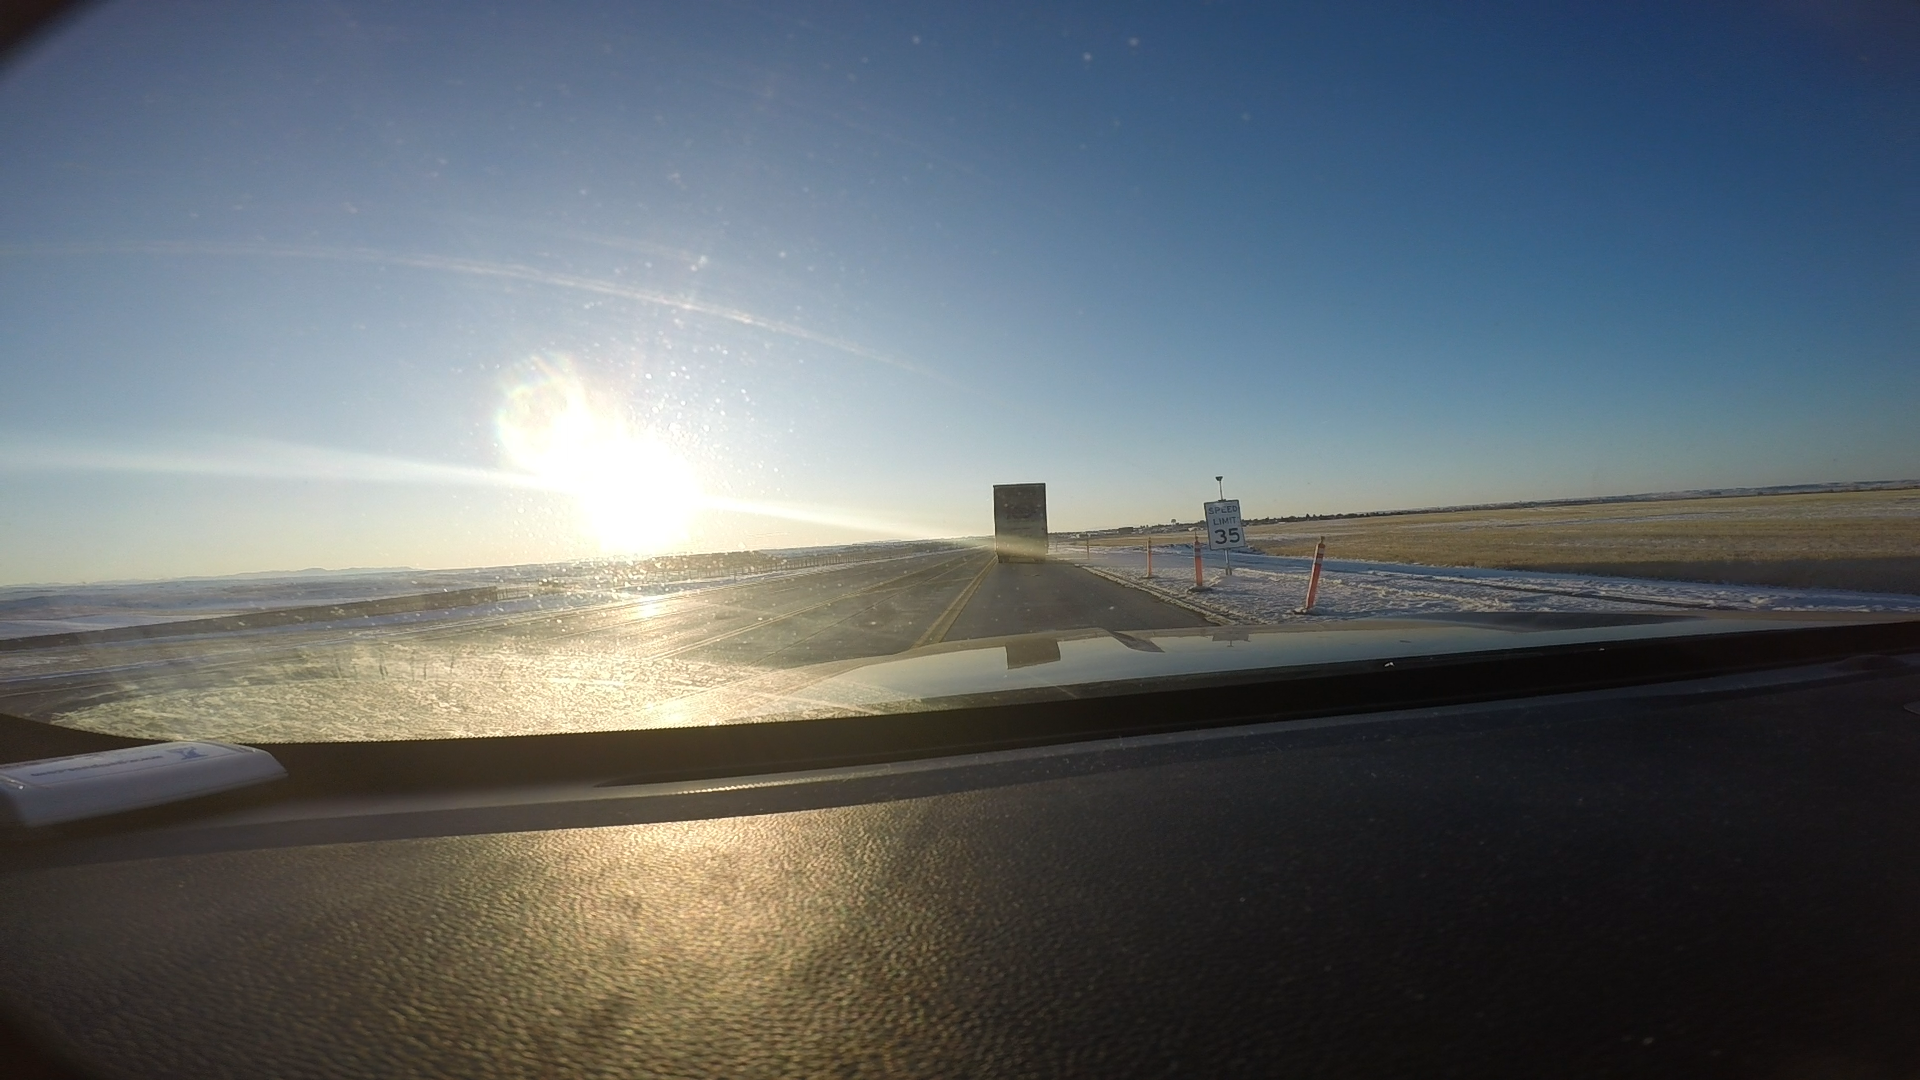
Speed limit sign label: mph35